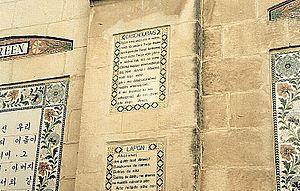
L’église du Pater Noster est un édifice religieux catholique sis sur le mont de l'Ascension, à Jérusalem-Est, en Terre sainte. Elle est aussi appelée Éléona. Cette église est construite sur le site où, d'après la tradition, Jésus enseigna à ses disciples le Notre Père. Cette tradition est confirmée par les Actes de Jean à Rome, écrits apocryphes du IIIᵉ siècle, et plus tard par Arculfe au VIIᵉ siècle.